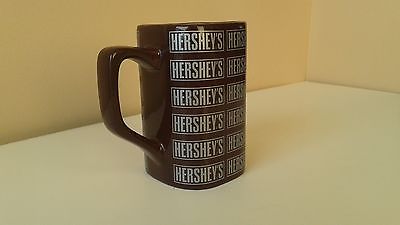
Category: mug